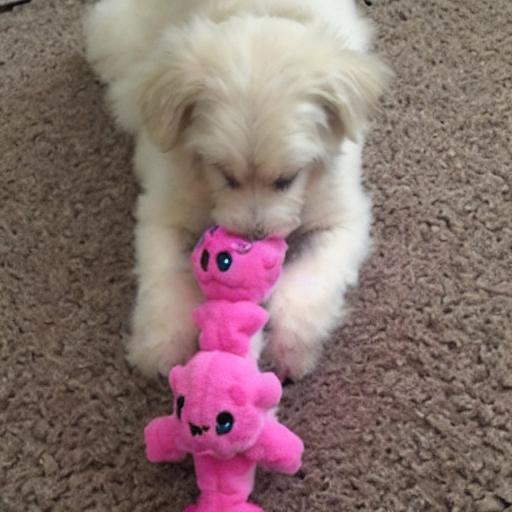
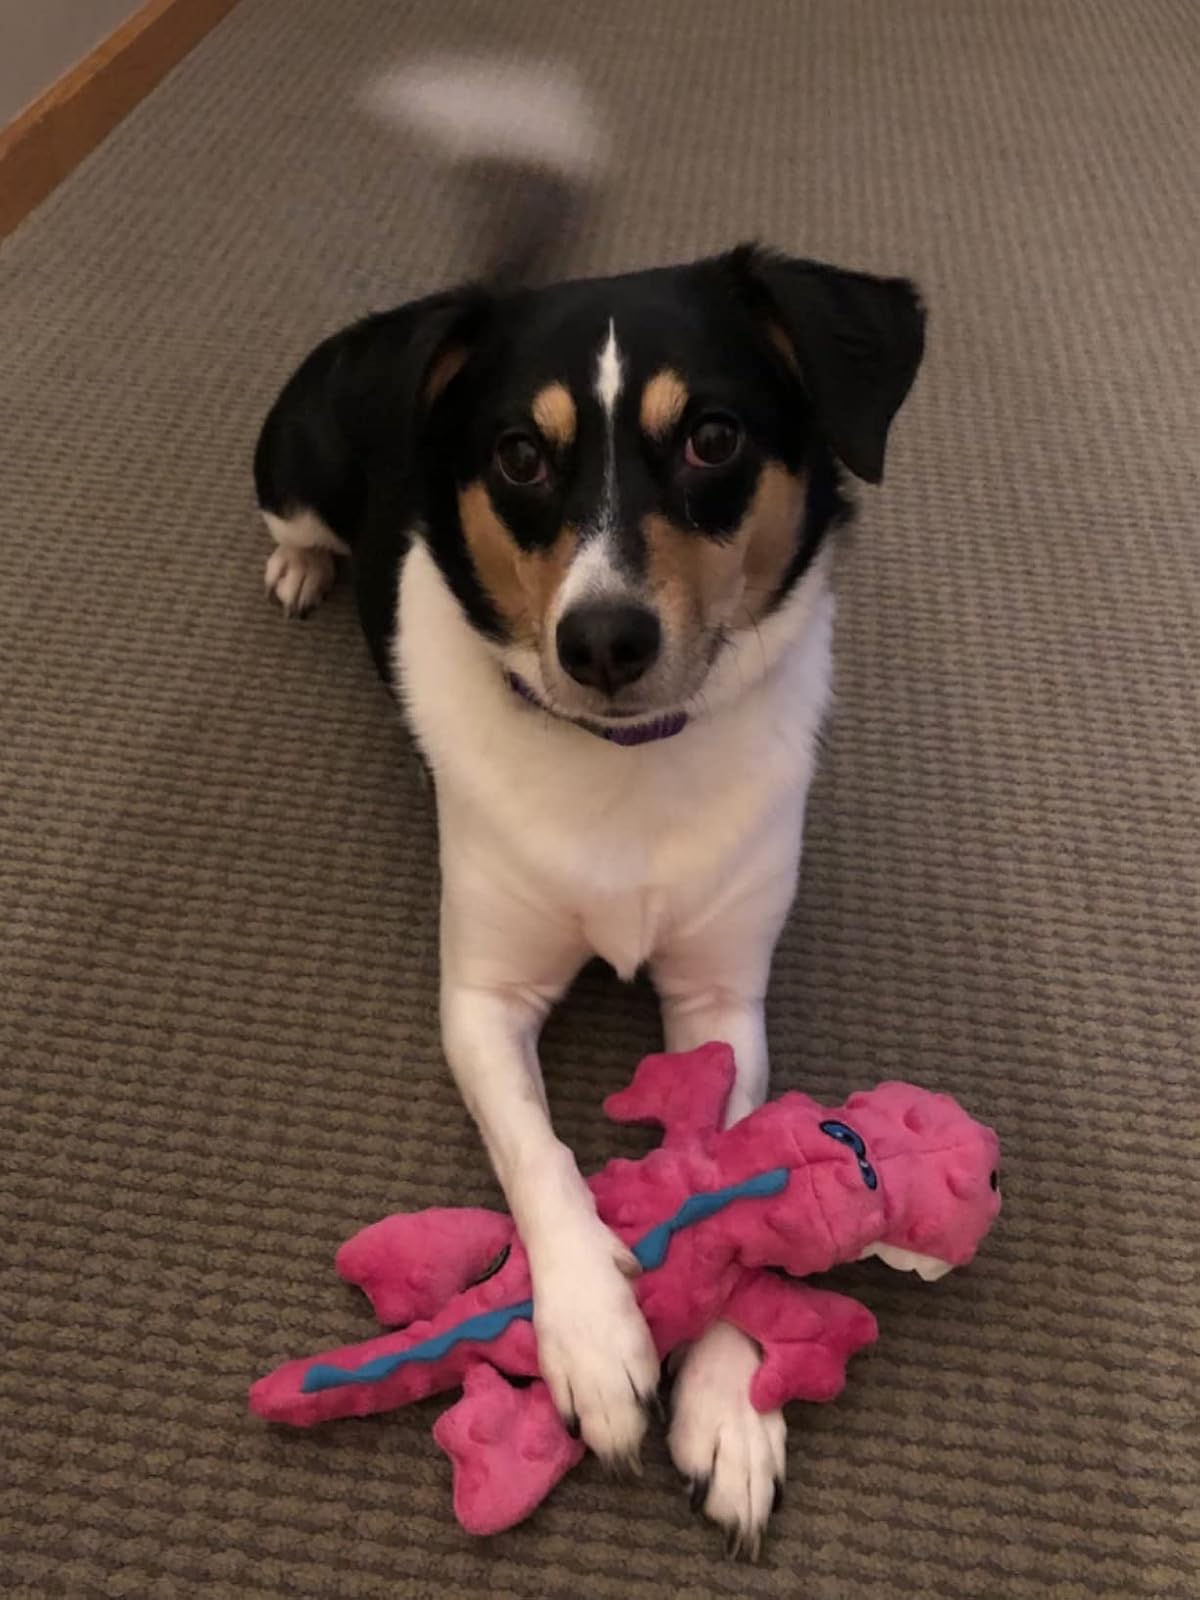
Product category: items_toy
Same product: no